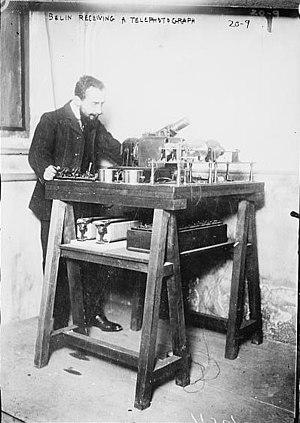
Le bélinographe, du nom de son inventeur Édouard Belin, est un appareil permettant la transmission à distance d'images fixes, notamment de photographies, par circuit téléphonique ou par radio. Le bélinographe est considéré comme un ancêtre, pour le principe, du télécopieur.